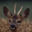
Label: deer